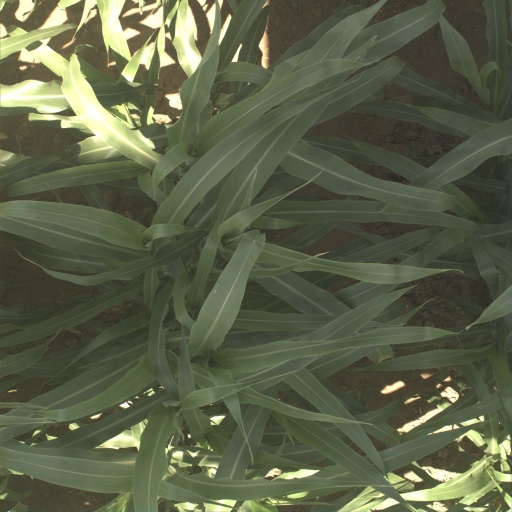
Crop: sorghum